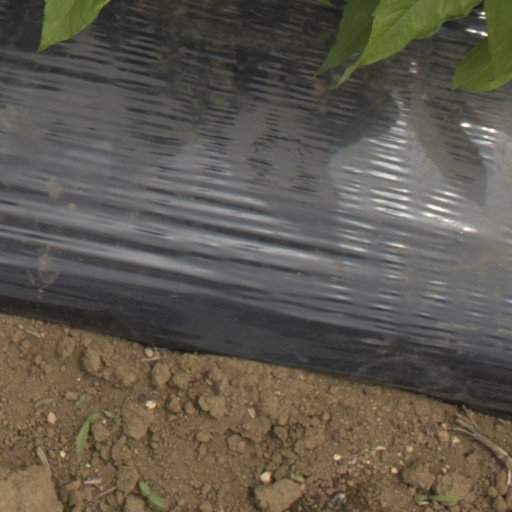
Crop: Jerusalem artichoke